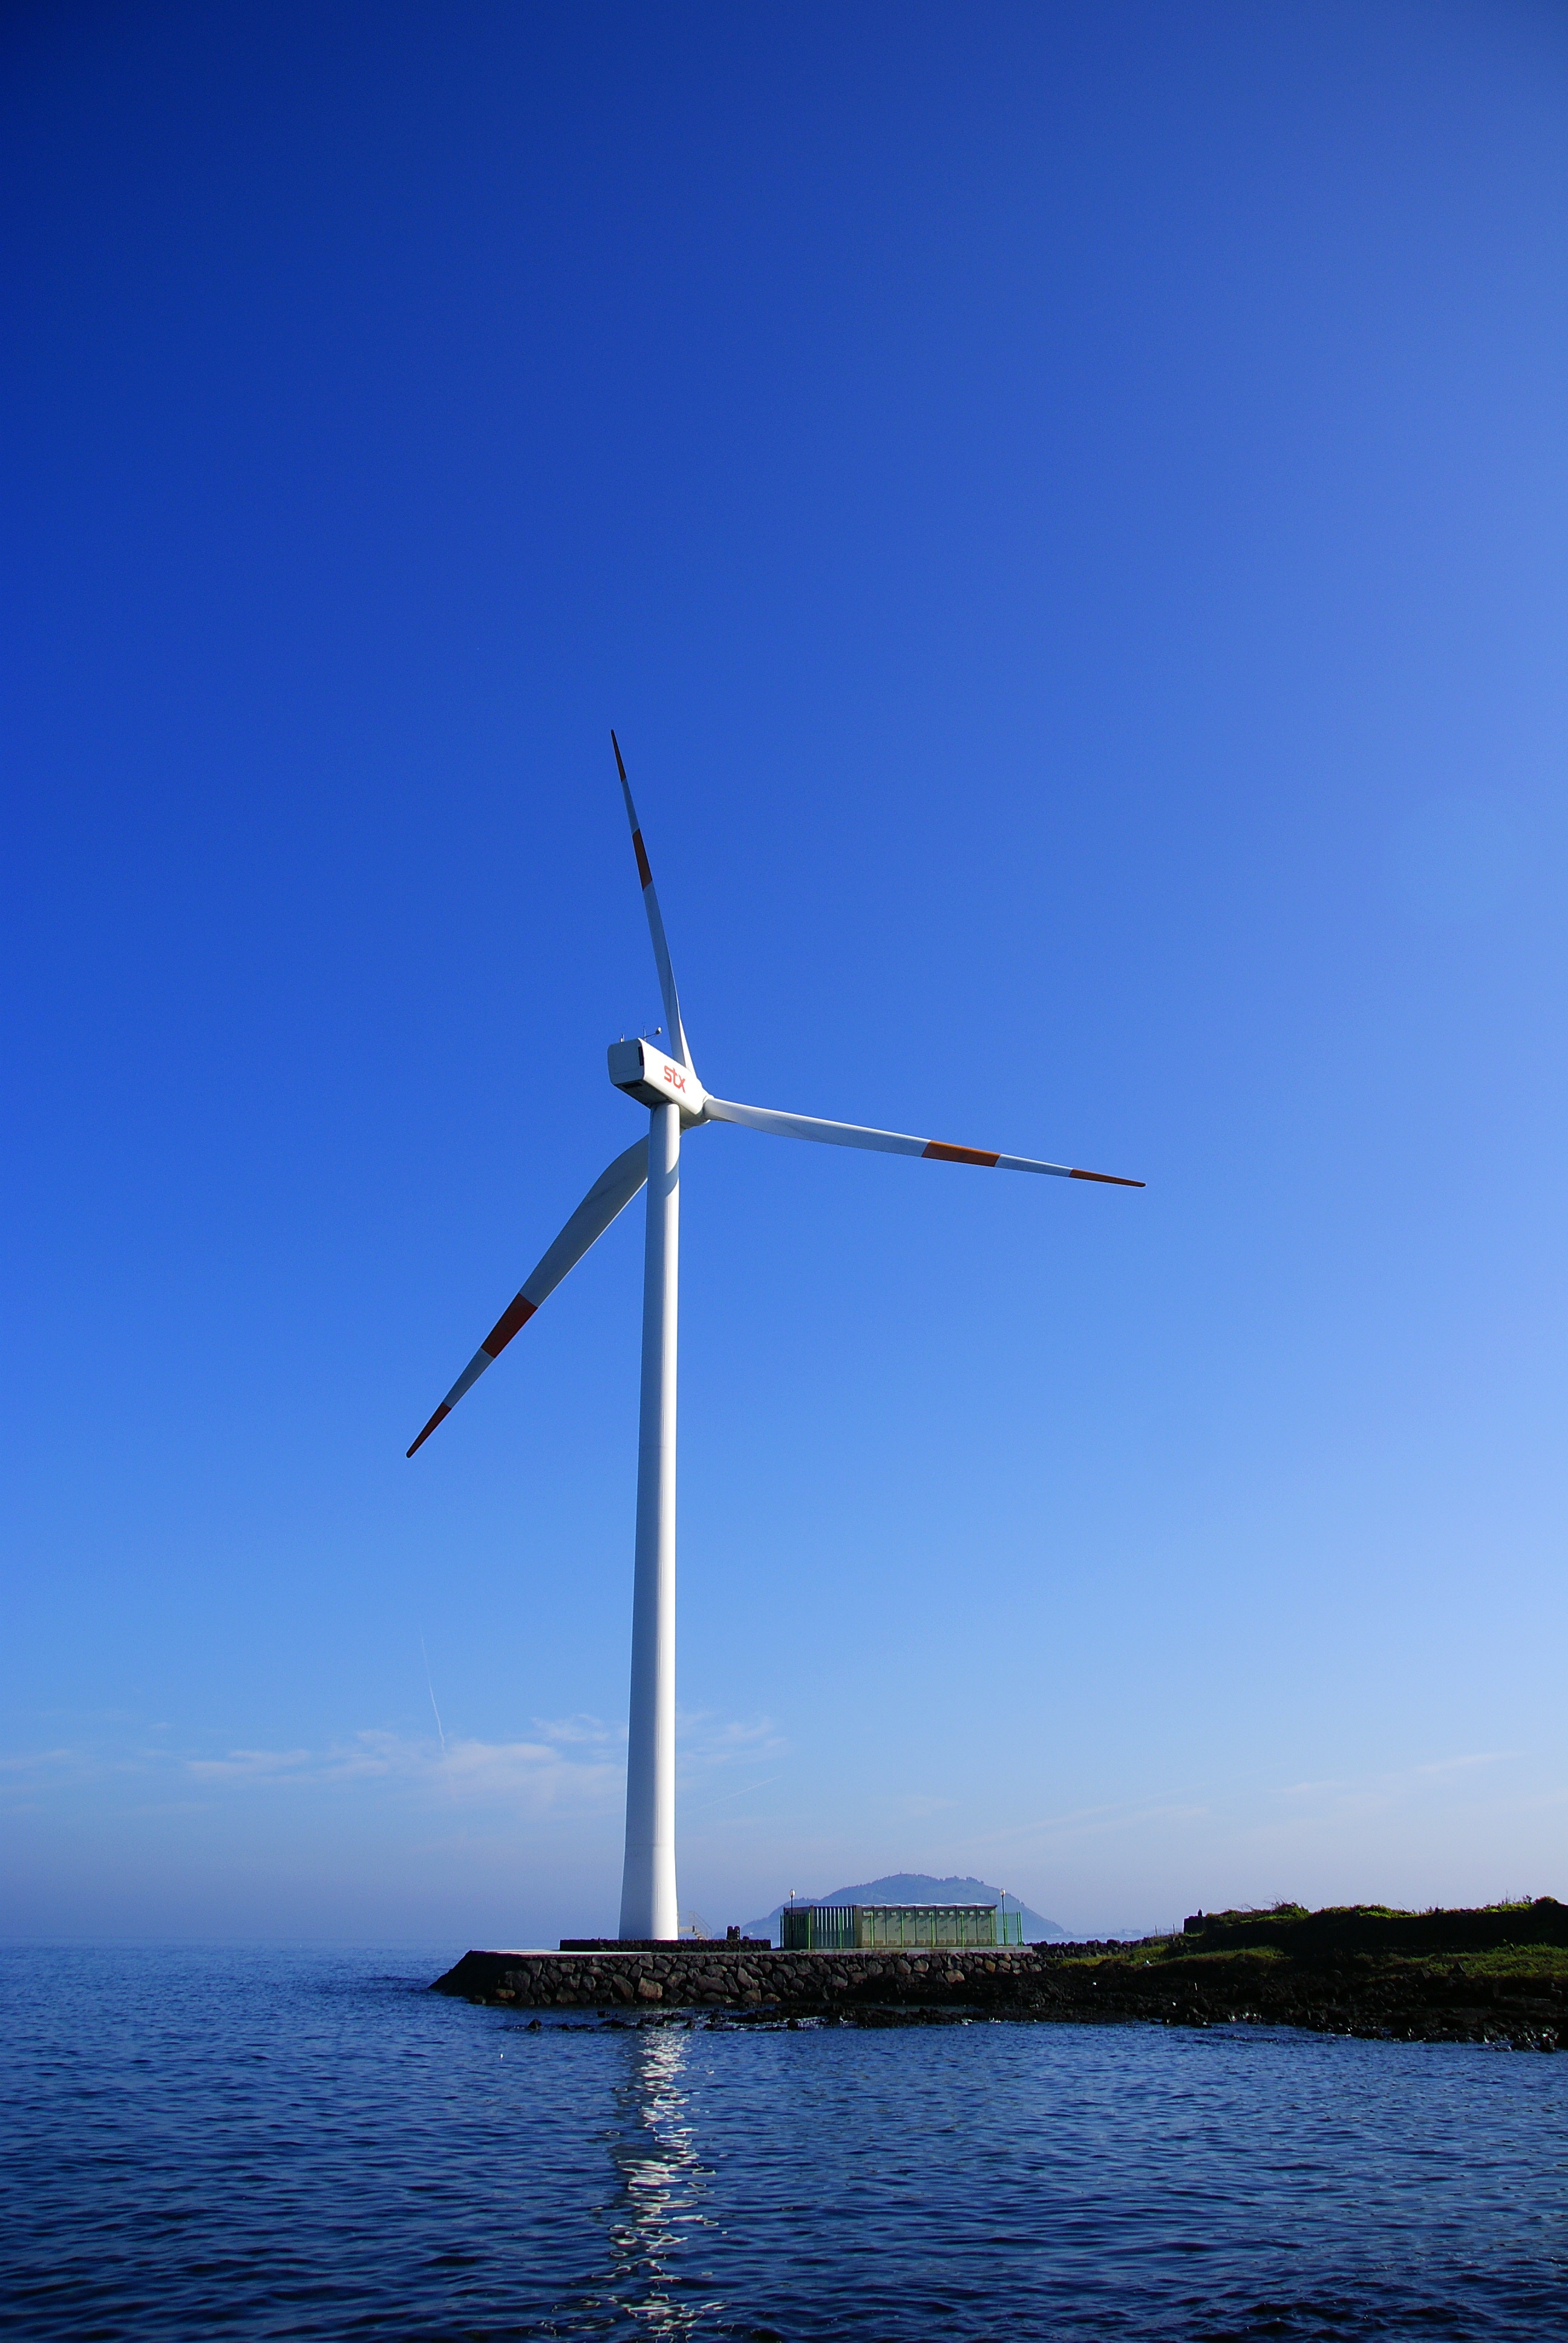
windmill, wind, mast, machine, wind turbine, energy, mill, wind farm, k, klitschko, whether or not